Discrete global grid

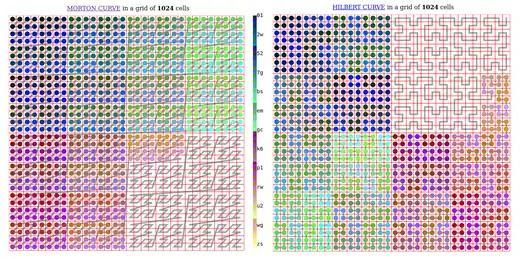
Comparing grid-cell identifier schemas of two different curves, Morton and Hilbert. The Hilbert curve was adopted in DGGs like S2-geometry, Morton curve in DGGs like Geohash. The adoption of Hilbert curve was an evolution because have less "jumps", preserving nearest cells as neighbours.

The evaluation discrete global grid consists of many aspects, including area, shape, compactness, etc.